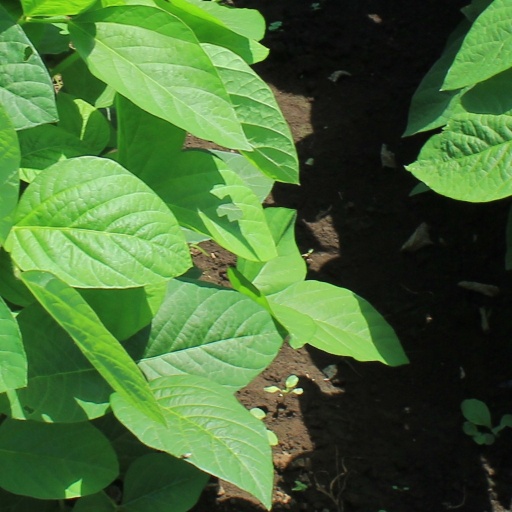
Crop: soybean